Vajtim and Gjëmë

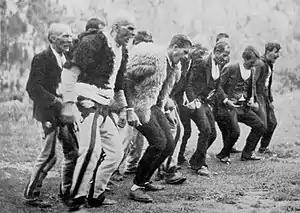
Practicing of gjâmë by the men of Theth (Shala) in the funeral of Ujk Vuksani, 1937

Vajtim and Gjëmë (Gjâmë in the Gheg Albanian) is the dirge or lamentation of the dead in the Albanian custom by a group of men for the "gjëmë" and a woman or a group of women for the "vajtim". It has been regulated by the Albanian traditional customary law.